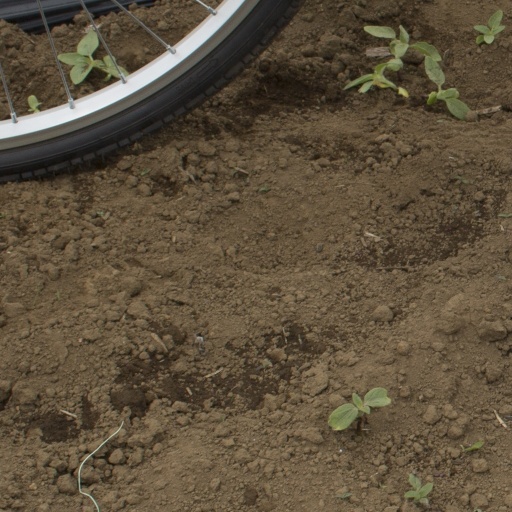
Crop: Jerusalem artichoke